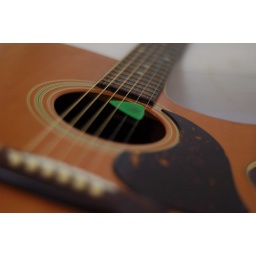
freed after 10 years locked in a guitar case and stowed in the top cupboard of a suburban home in toowoomba, queensland...